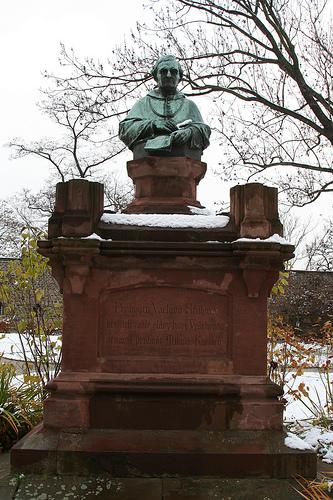
Weather: snow or frosty